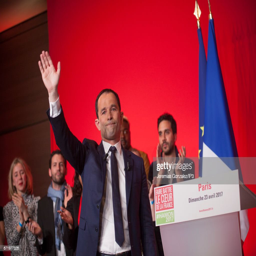
politician delivers a speech after projected results suggest that he has been defeated